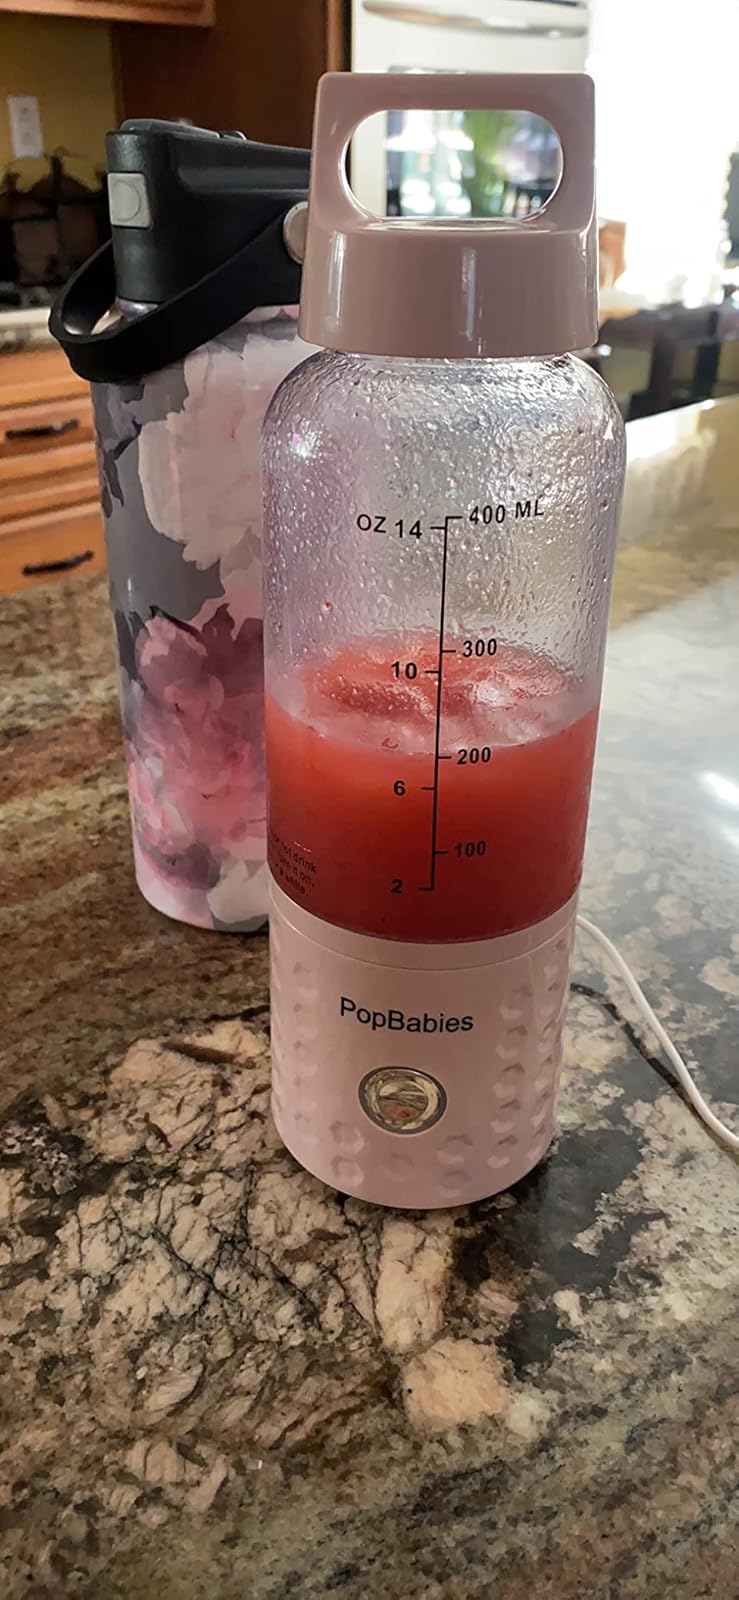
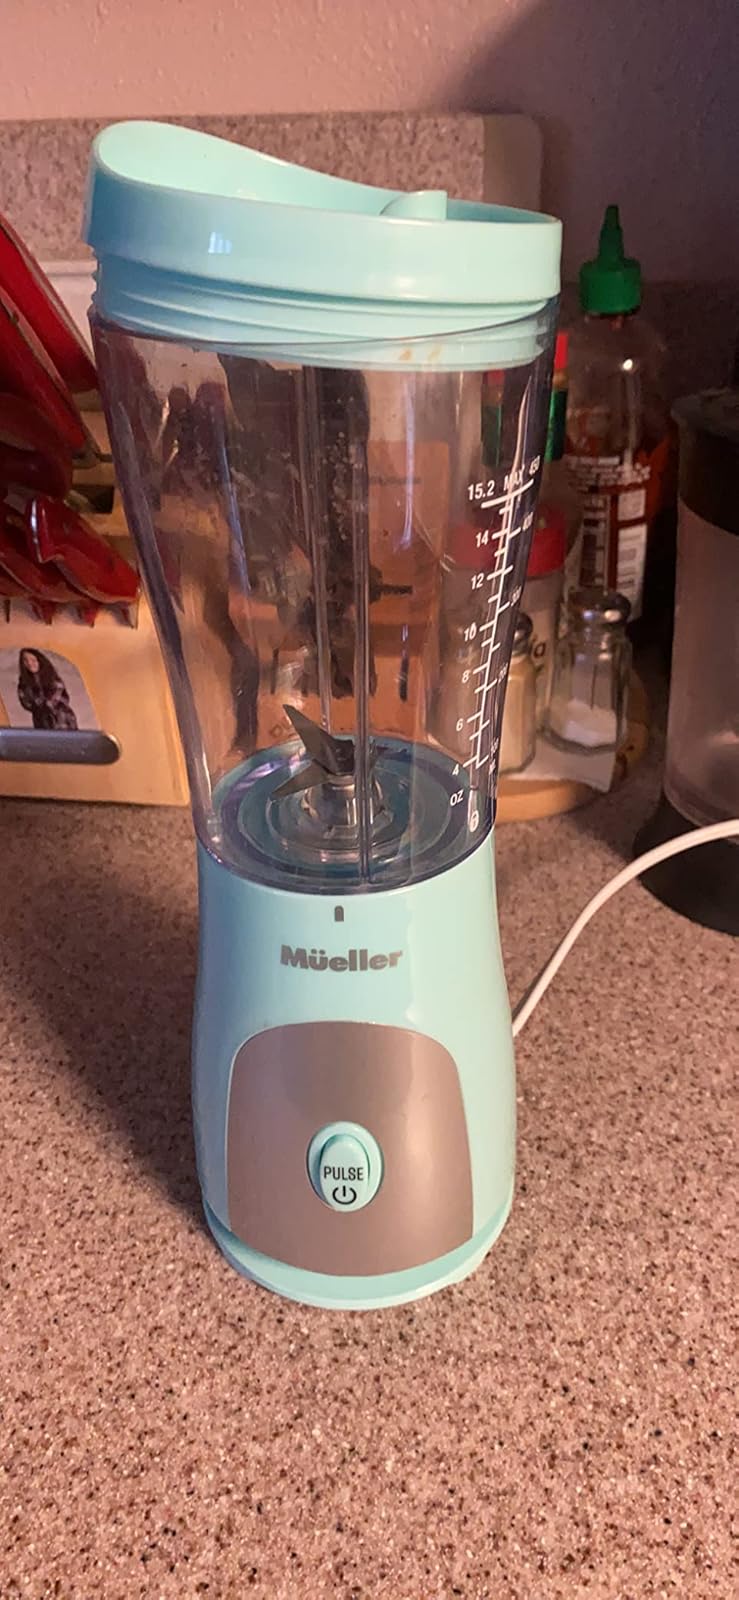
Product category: items_blender
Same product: no